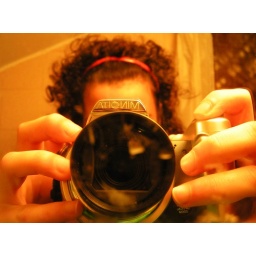
mirror in the bathroom